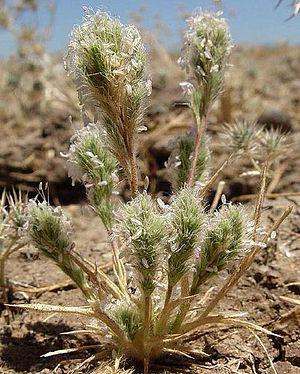
Orcuttia est un genre de plantes monocotylédones de la famille des Poaceae, sous-famille des Chloridoideae, originaire d'Amérique du Nord, qui comprend cinq espèces.